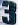
Number: 3